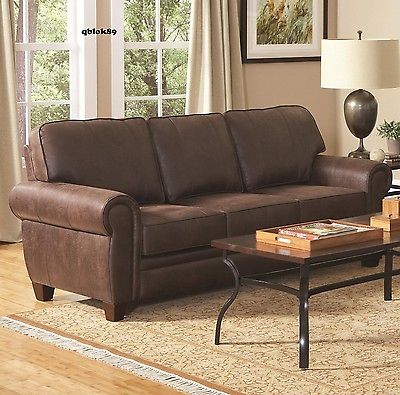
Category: sofa